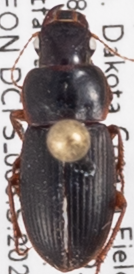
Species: Harpalus somnulentus
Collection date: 2022-07-19 04:00:00
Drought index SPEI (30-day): -0.46
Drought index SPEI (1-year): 1.28
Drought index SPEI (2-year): -0.8